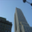
Label: skyscraper